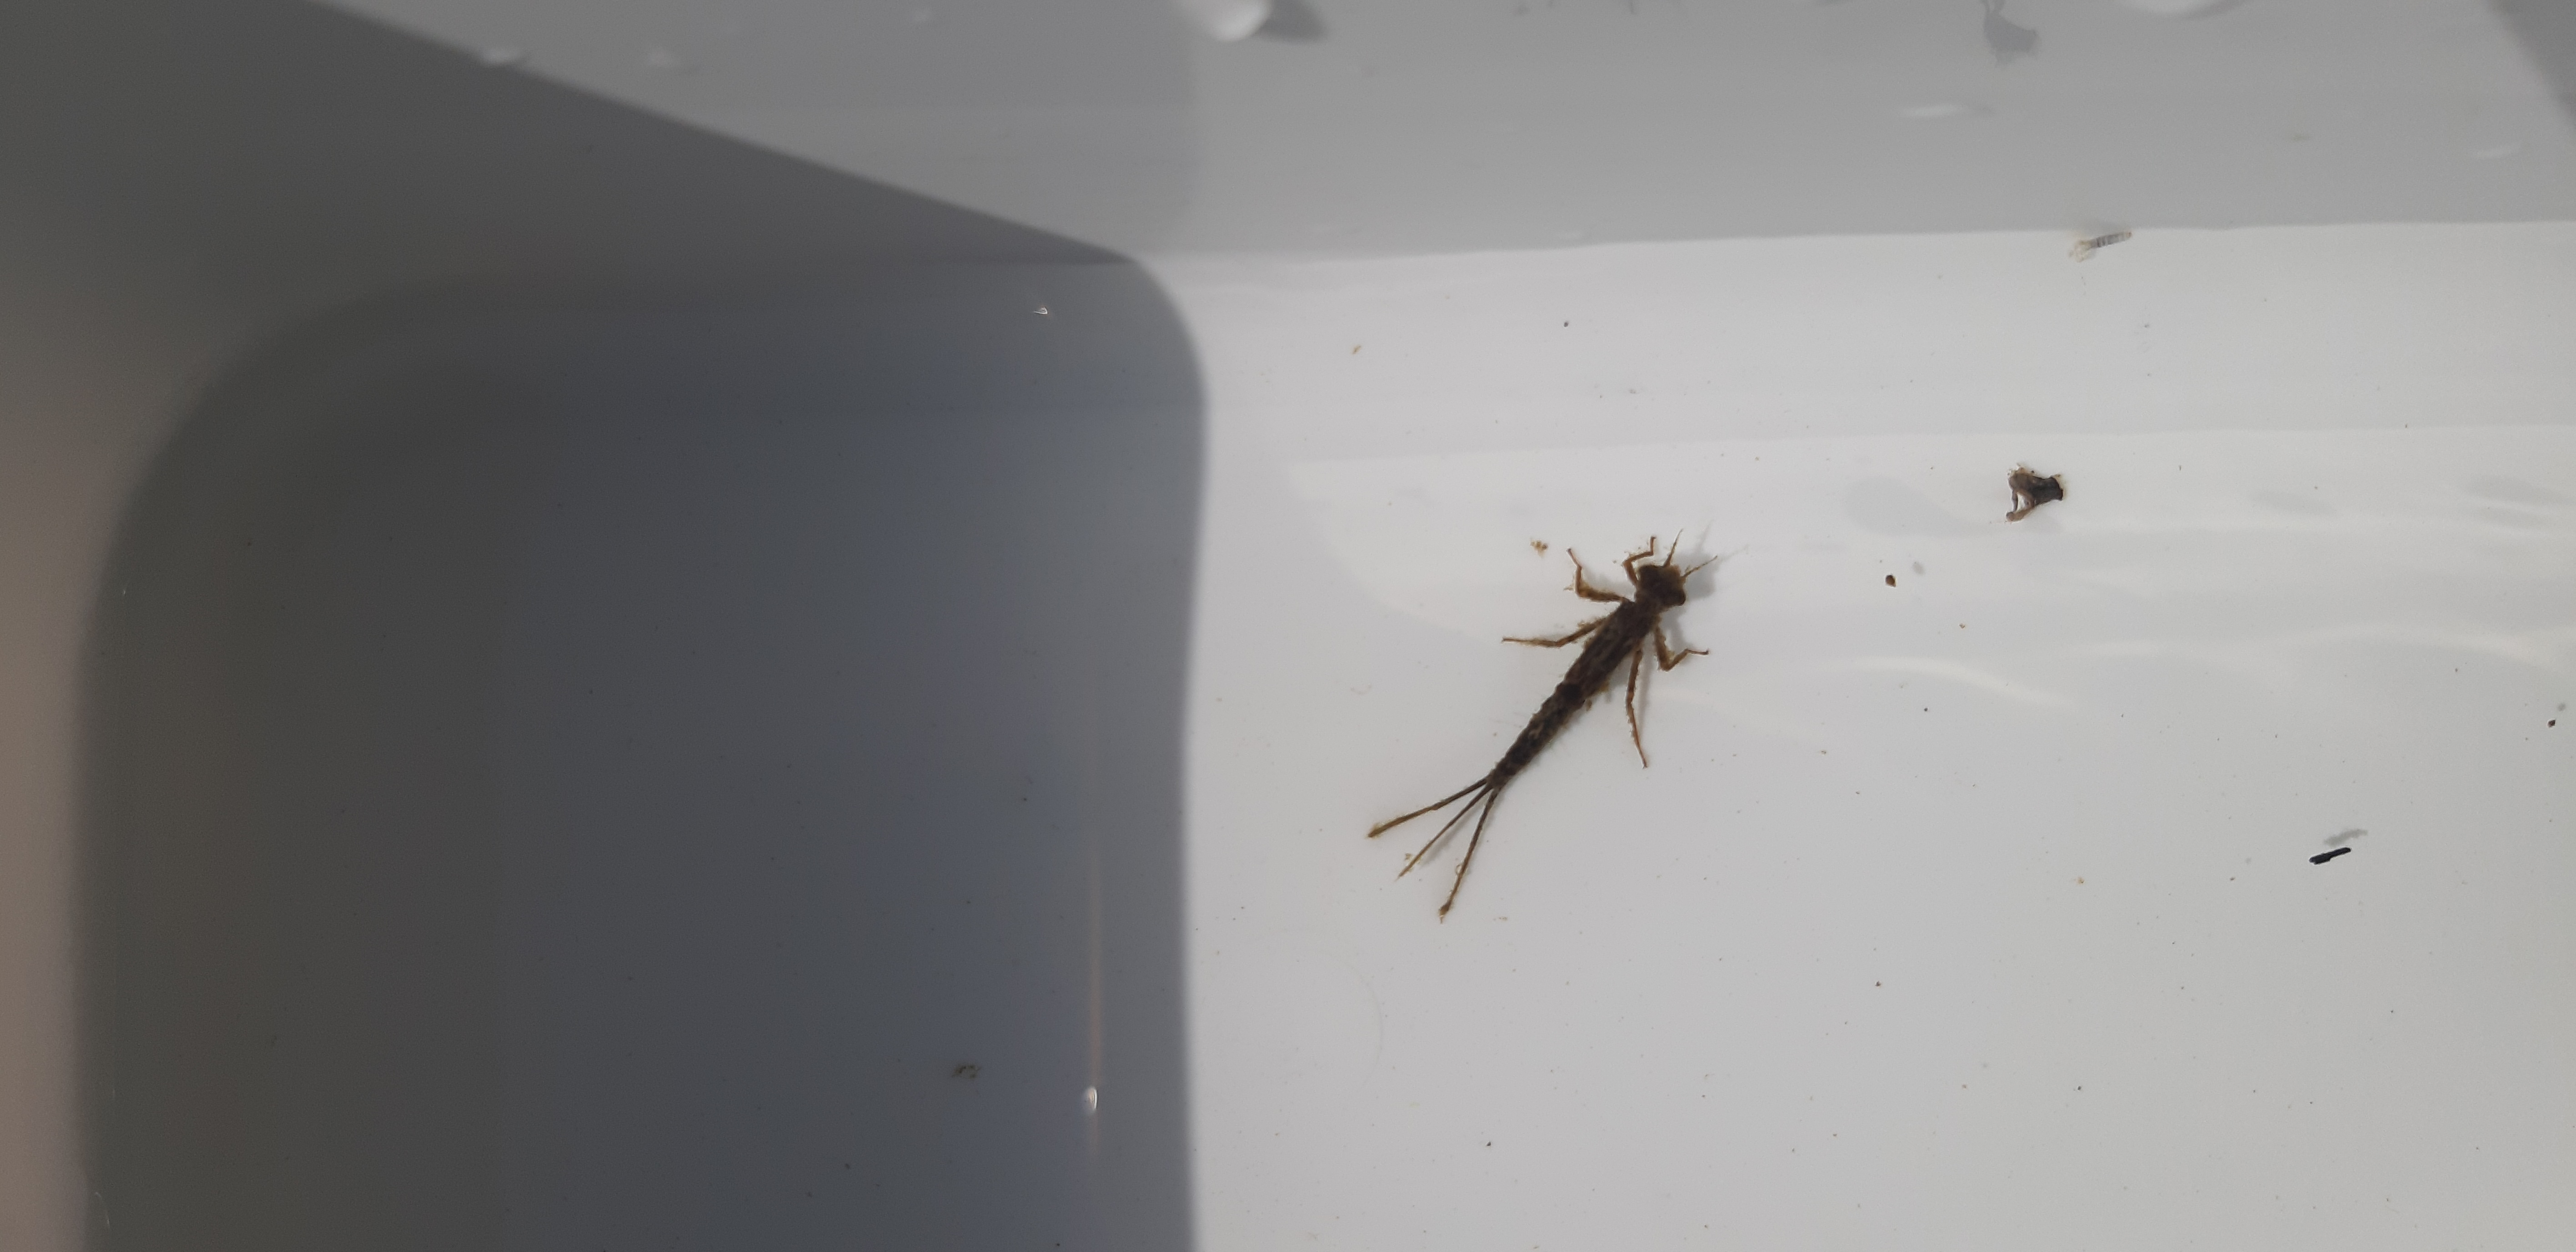
Macroinvertebrate group: damselflies